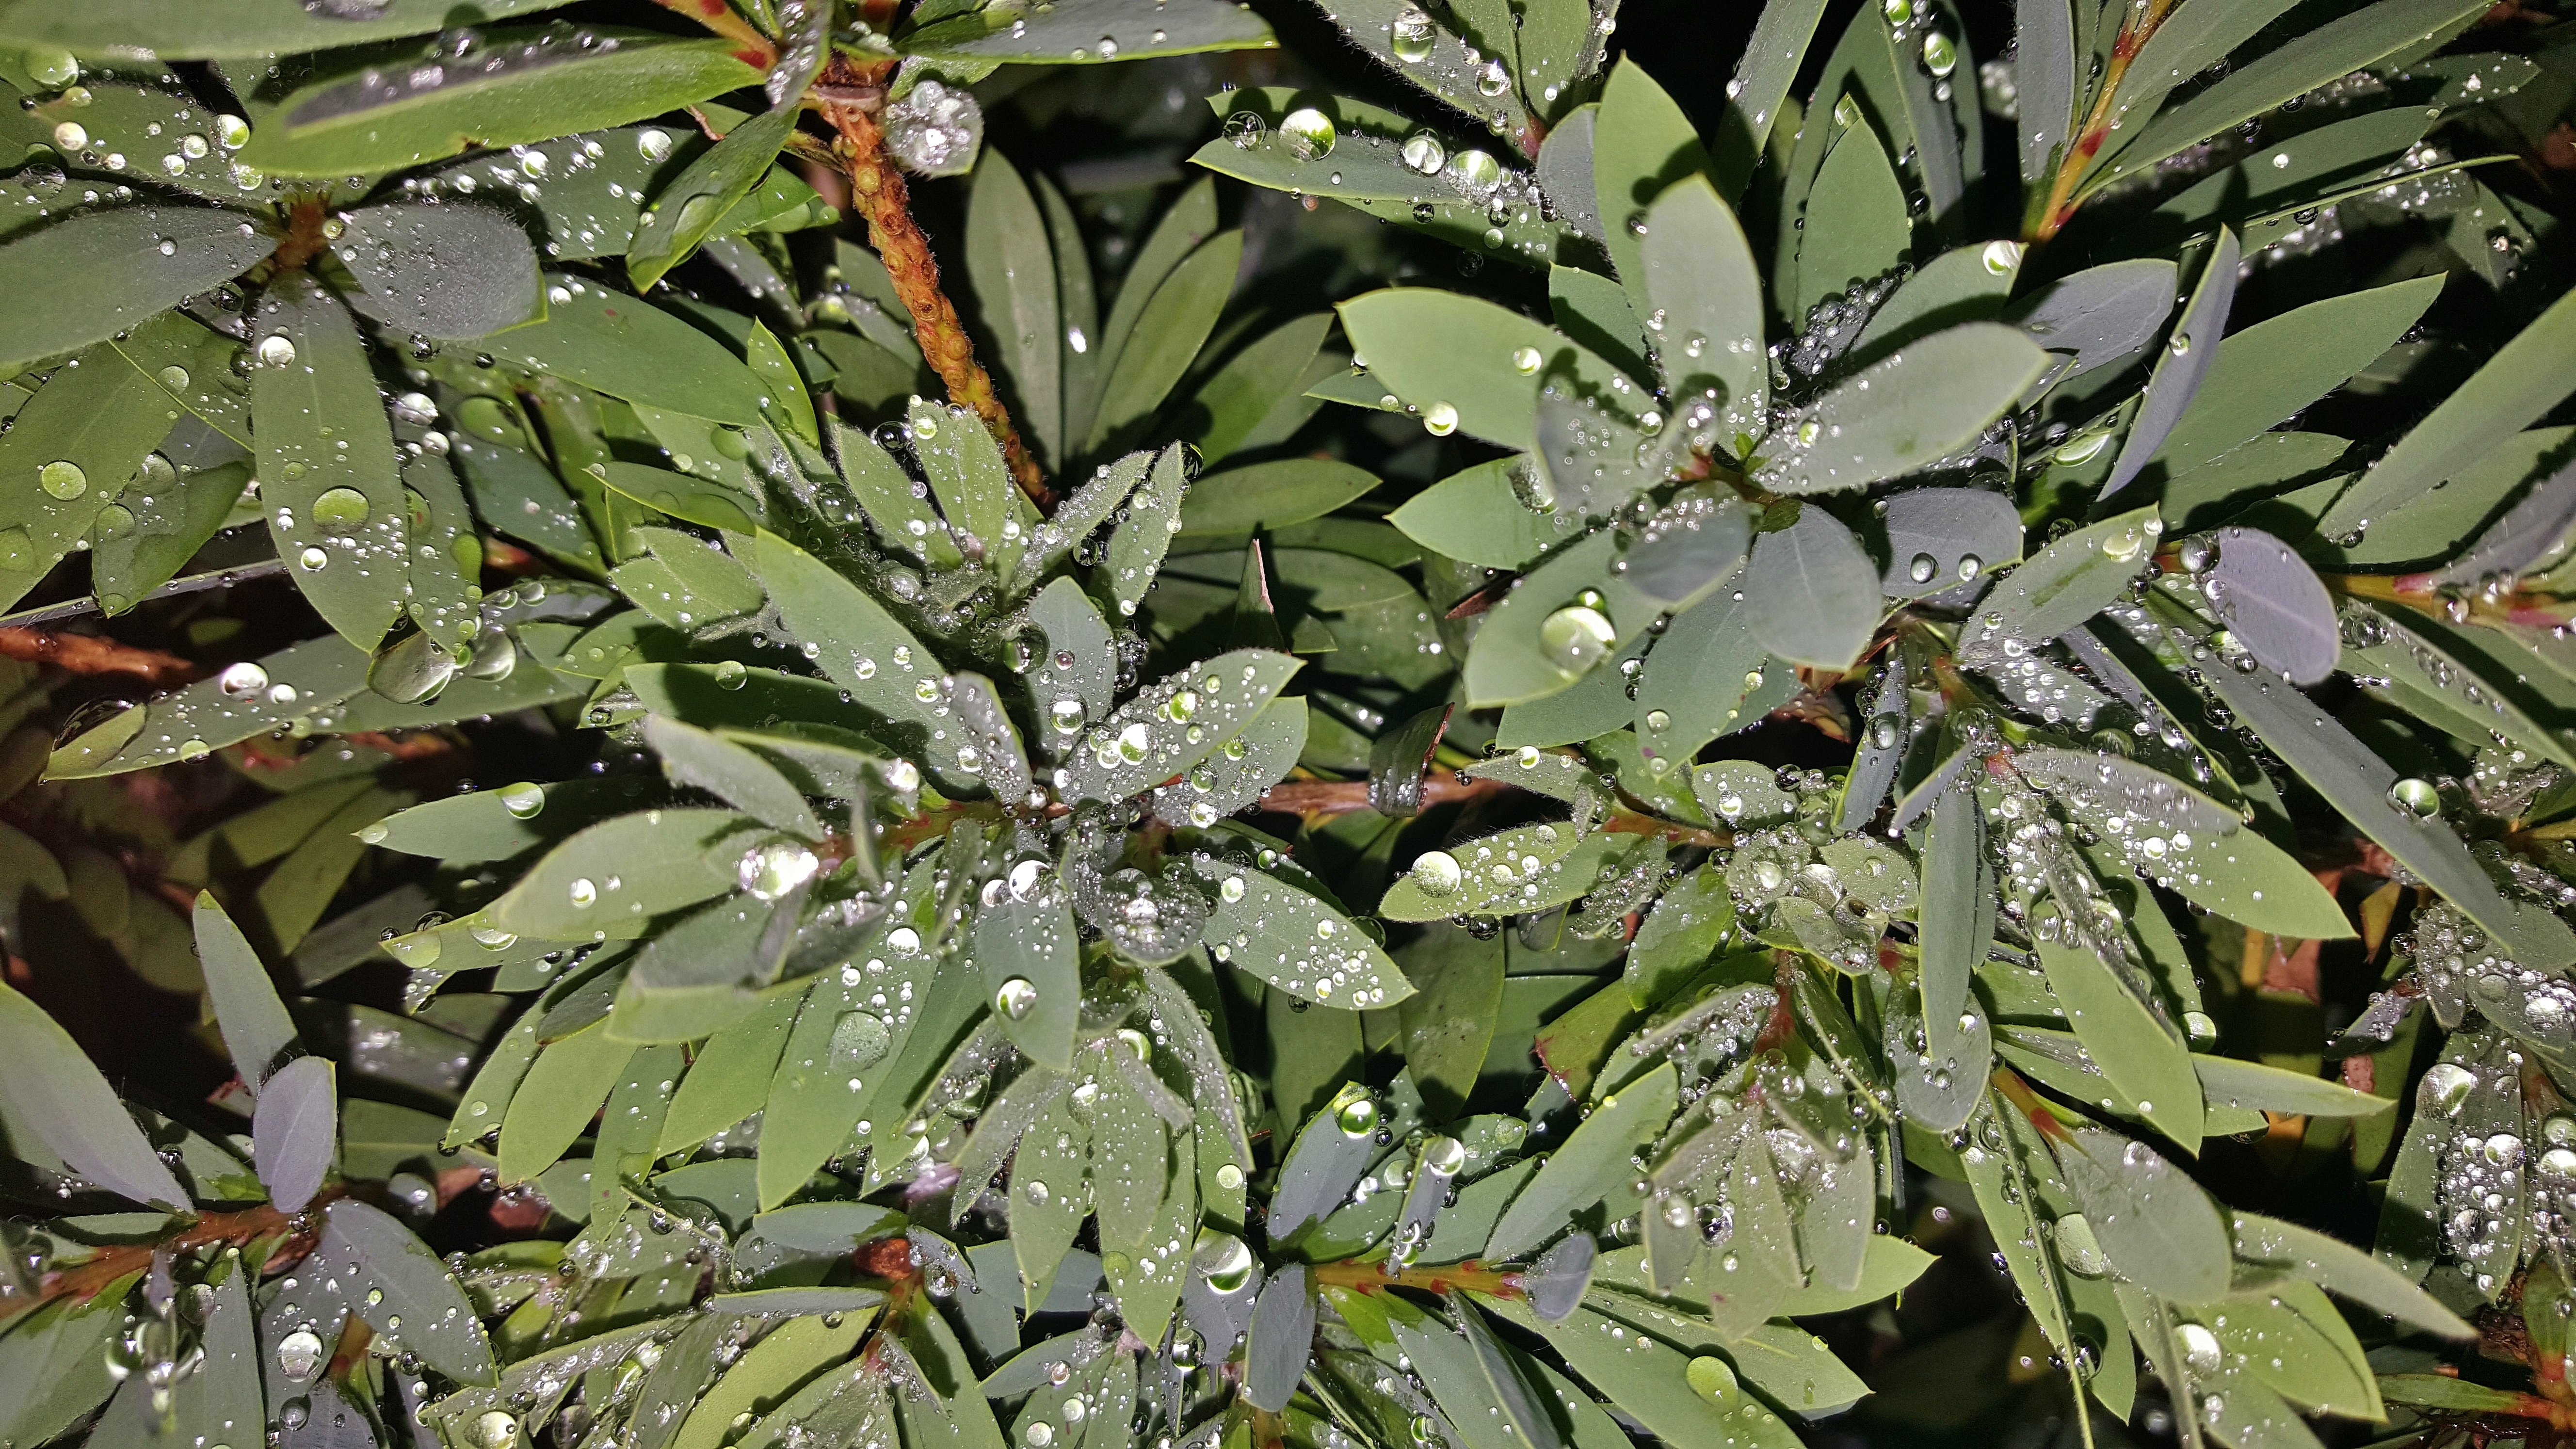
tree, water, branch, dew, plant, night, leaf, flower, wet, foliage, food, green, produce, evergreen, botany, flora, plants, close up, leaves, droplets, shrub, raindrops, moisture, flowering plant, water droplets, glistening, land plant